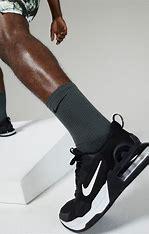
Brand: Nike
Model: Air Max Alpha 5